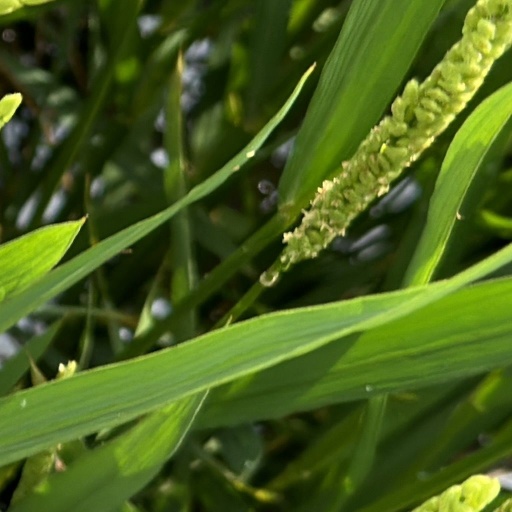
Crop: rice